James Moran Sr.

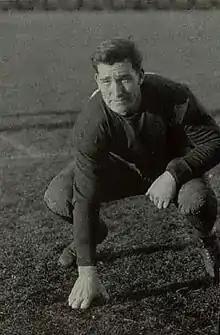
Moran at Holy Cross in 1934

Moran entered the College of the Holy Cross in 1931 and played college football there. He was a three-year starter for the team; during those three years, it had a 21–6–2 record. Moran earned All East and All American honors. He graduated in 1935 and was inducted into the Holy Cross Athletic Hall of Fame in 1982.